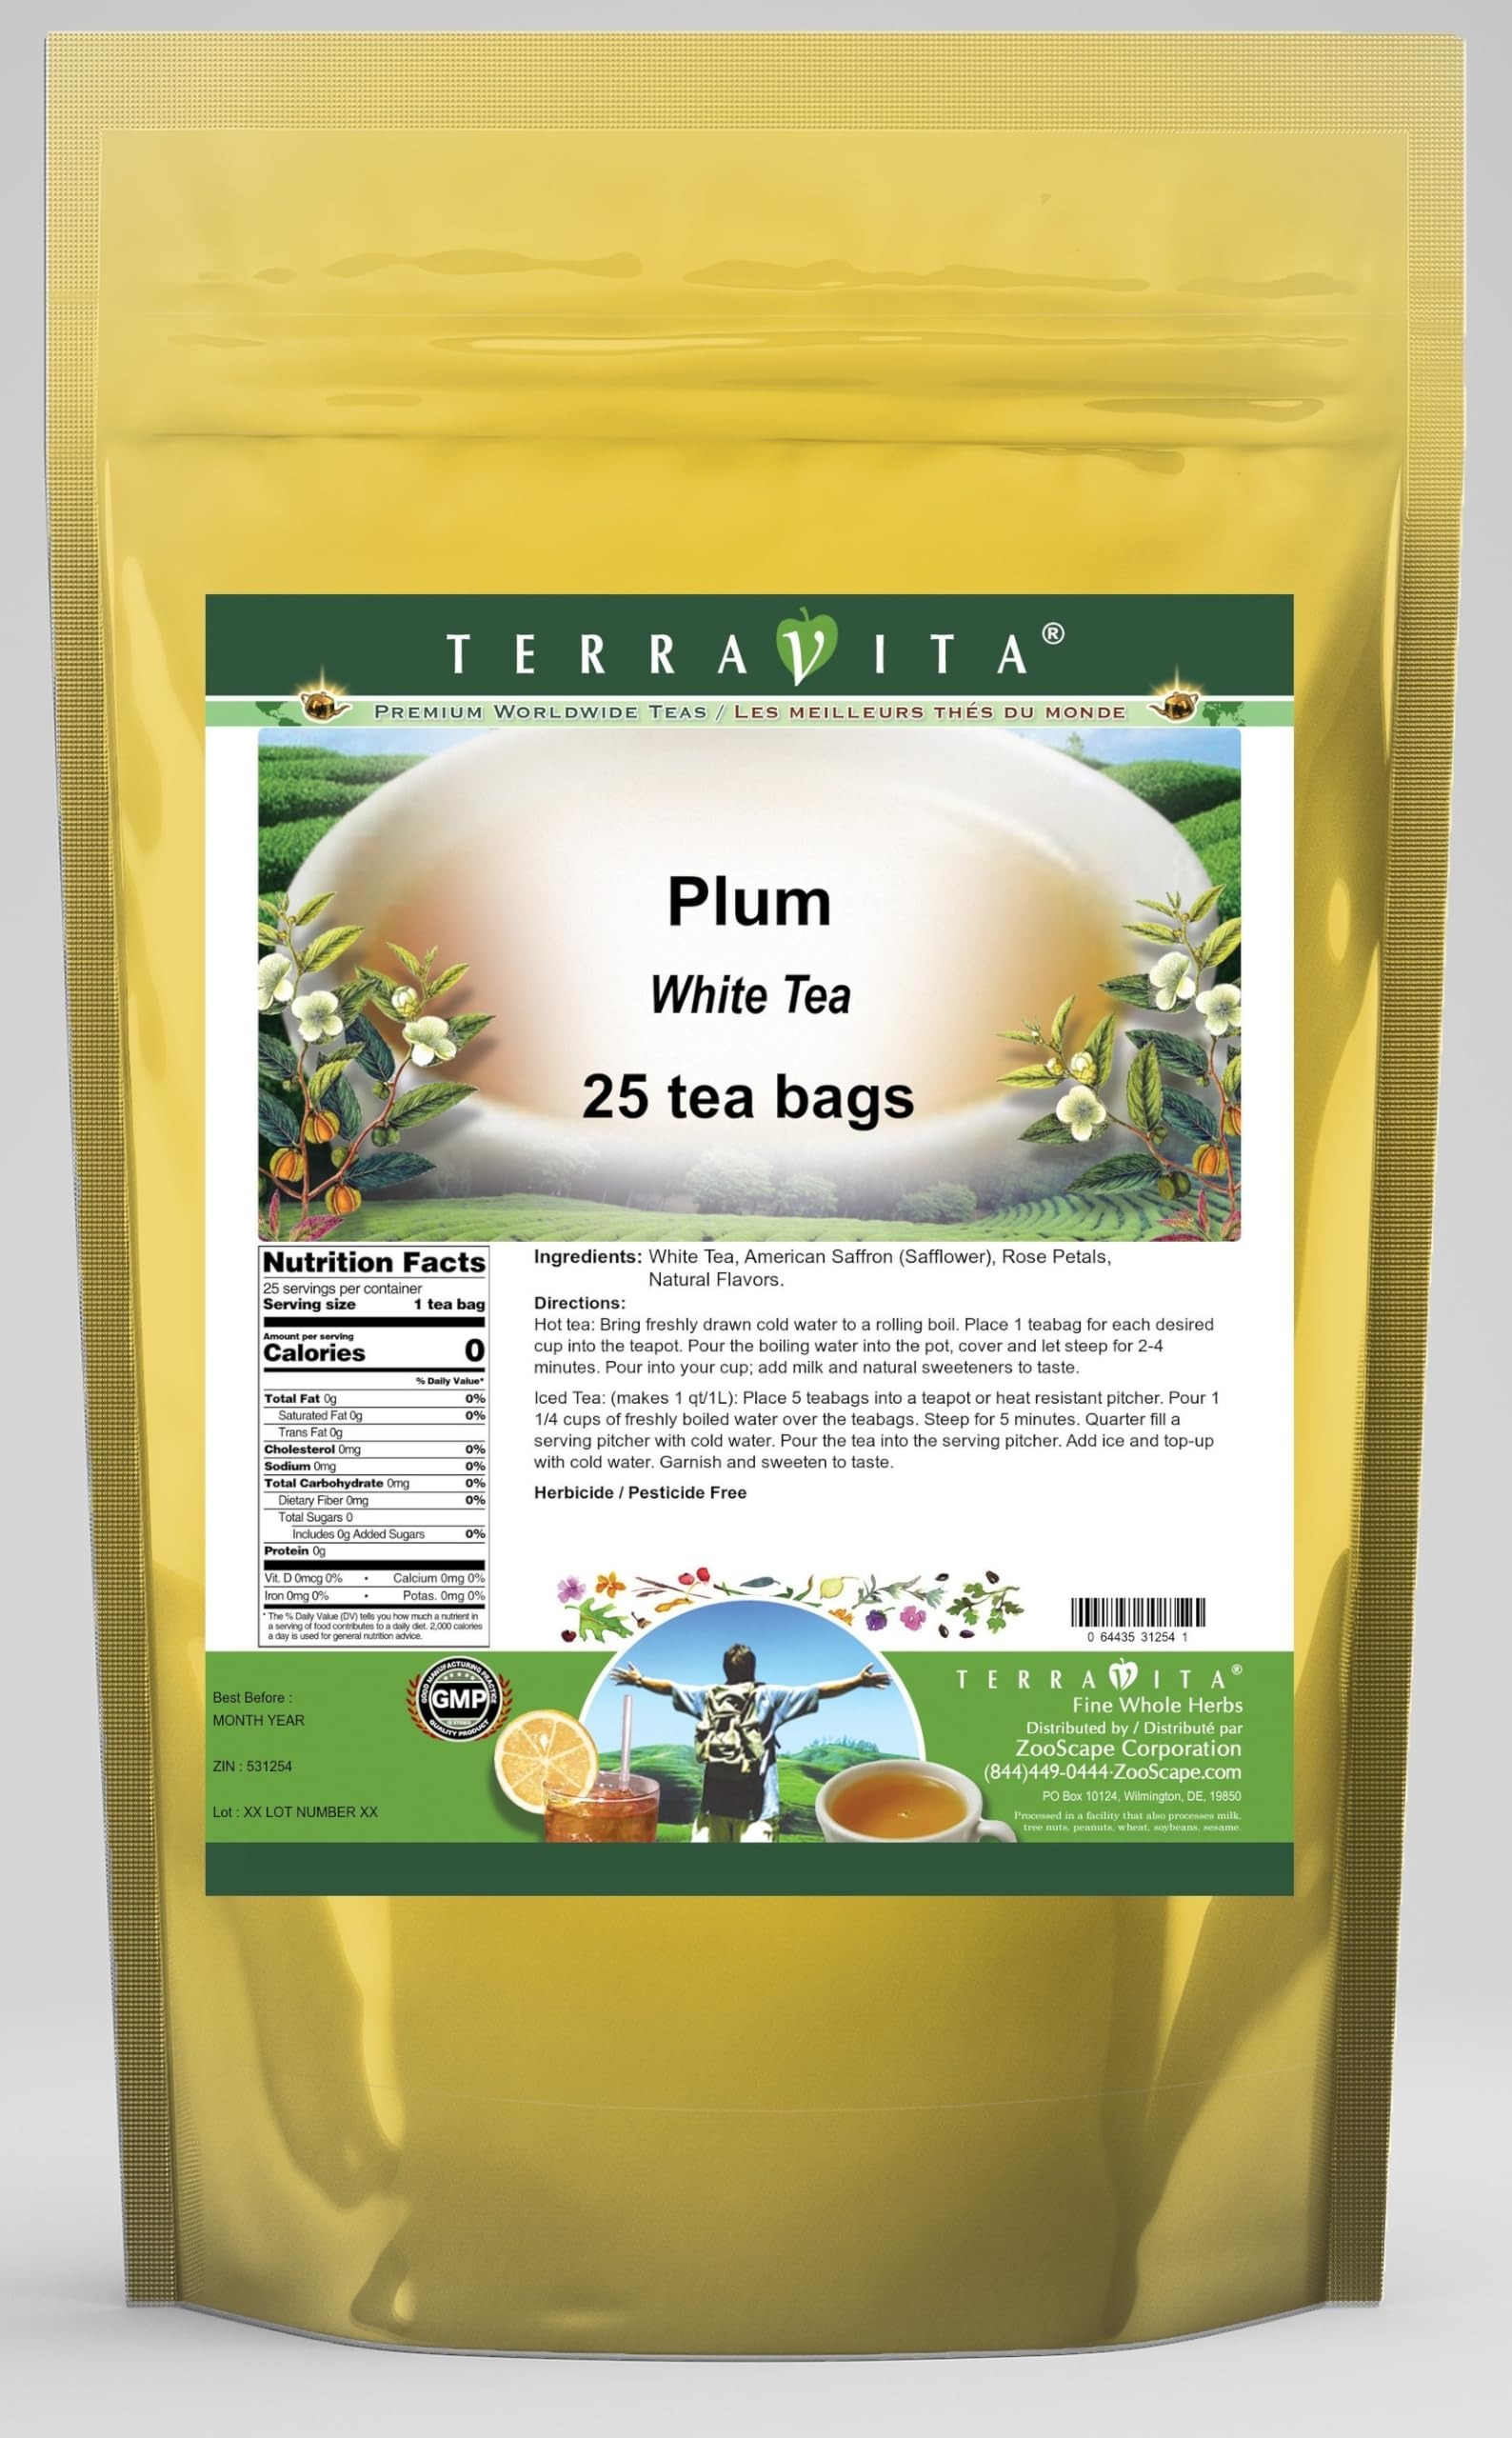
Item Name: Plum White Tea (25 tea bags, ZIN: 531254)
Bullet Point 1: Our Plum White Tea is a mouth-watering flavored White tea with American Saffron (Safflower) and Rose Petals that you can enjoy all year round! - Ingredients: White tea, American Saffron (Safflower), Rose Petals and natural plum flavor.
Bullet Point 2: No fillers.
Bullet Point 3: Manufacturer: TerraVita
Bullet Point 4: Size: 25 tea bags
Bullet Point 5: White Tea Bags - Packed in a convenient upright pouch!
Product Description: Our Plum White Tea is a mouth-watering flavored White tea with American Saffron (Safflower) and Rose Petals that you can enjoy all year round! - Ingredients: White tea, American Saffron (Safflower), Rose Petals and natural plum flavor. - Hot tea brewing method: Bring freshly drawn cold water to a rolling boil. Place 1 teabag for each desired cup into the teapot. Pour the boiling water into the pot, cover and let steep for 2-4 minutes. Pour into your cup; add milk and natural sweeteners to taste. - Iced tea brewing method: (to make 1 liter/quart): Place 5 teabags into a teapot or heat resistant pitcher. Pour 1 1/4 cups of freshly boiled water over the teabags. Steep for 5 minutes. Quarter fill a serving pitcher with cold water. Pour the tea into the serving pitcher. Add ice and top-up with cold water. Garnish and sweeten to taste. - TerraVita is an exclusive line of premium-quality, natural source products that use only the finest, purest and most potent ingredients found around the world. TerraVita is hallmarked by the highest possible standards of purity, potency, stability and freshness. All of our products are prepared with the highest elements of quality control, from raw materials through the entire manufacturing process, up to and including the moment that the bottles or bags are sealed for freshness and shipped out to you. Our highest possible standards are certified by independent laboratories and backed by our personal guarantee. - TerraVita exists to meet and ensure your family's health and wellness without the harmful effects of chemicals and health products. We strive to make all of our products affordable and reliable and are constantly searching the market to maintain our affordability and to look for new ways to serve you and the ones you love. TerraVita
Value: 25.0
Unit: Count

Price: 26.09